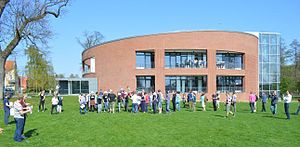
Science Talenter
Billede af Mærsk Mc-Kinney Møller Videncenter
Billede af Mærsk Mc-Kinney Møller Videncenter
Science Talenter er den nationale talentpleje i naturvidenskab, og har til huse i Mærsk Mc-Kinney Møller Videncenter ved Sorø Akademi. I tilknytning til videncenteret er der opført et talenthotel til indkvartering af kursister i forbindelse med flerdagesarrangementer. Målgruppen er unge i alderen 12-20 år, hvilket i praksis vil sige udskolingen og gymnasium/HTX. Af og til afholdes dog også arrangementer for 5.-6. klasseselever og universitetsstuderende.